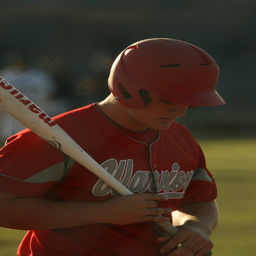
A young boy holding a bat and wearing a batting helmet.
A boy wearing a batter's helmet prepares to bat
A batter is holding his bat across his chest.
A man with a baseball bat playing baseball
The baseball player looks down as he holds the bat.